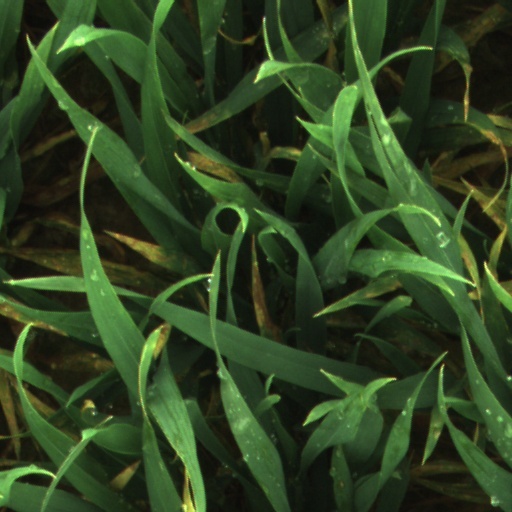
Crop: wheat